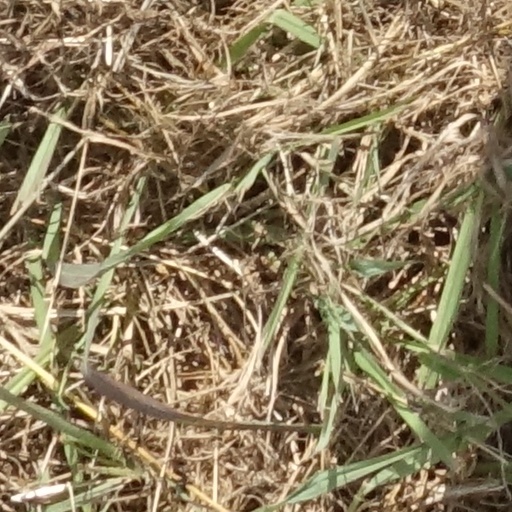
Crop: sorghum